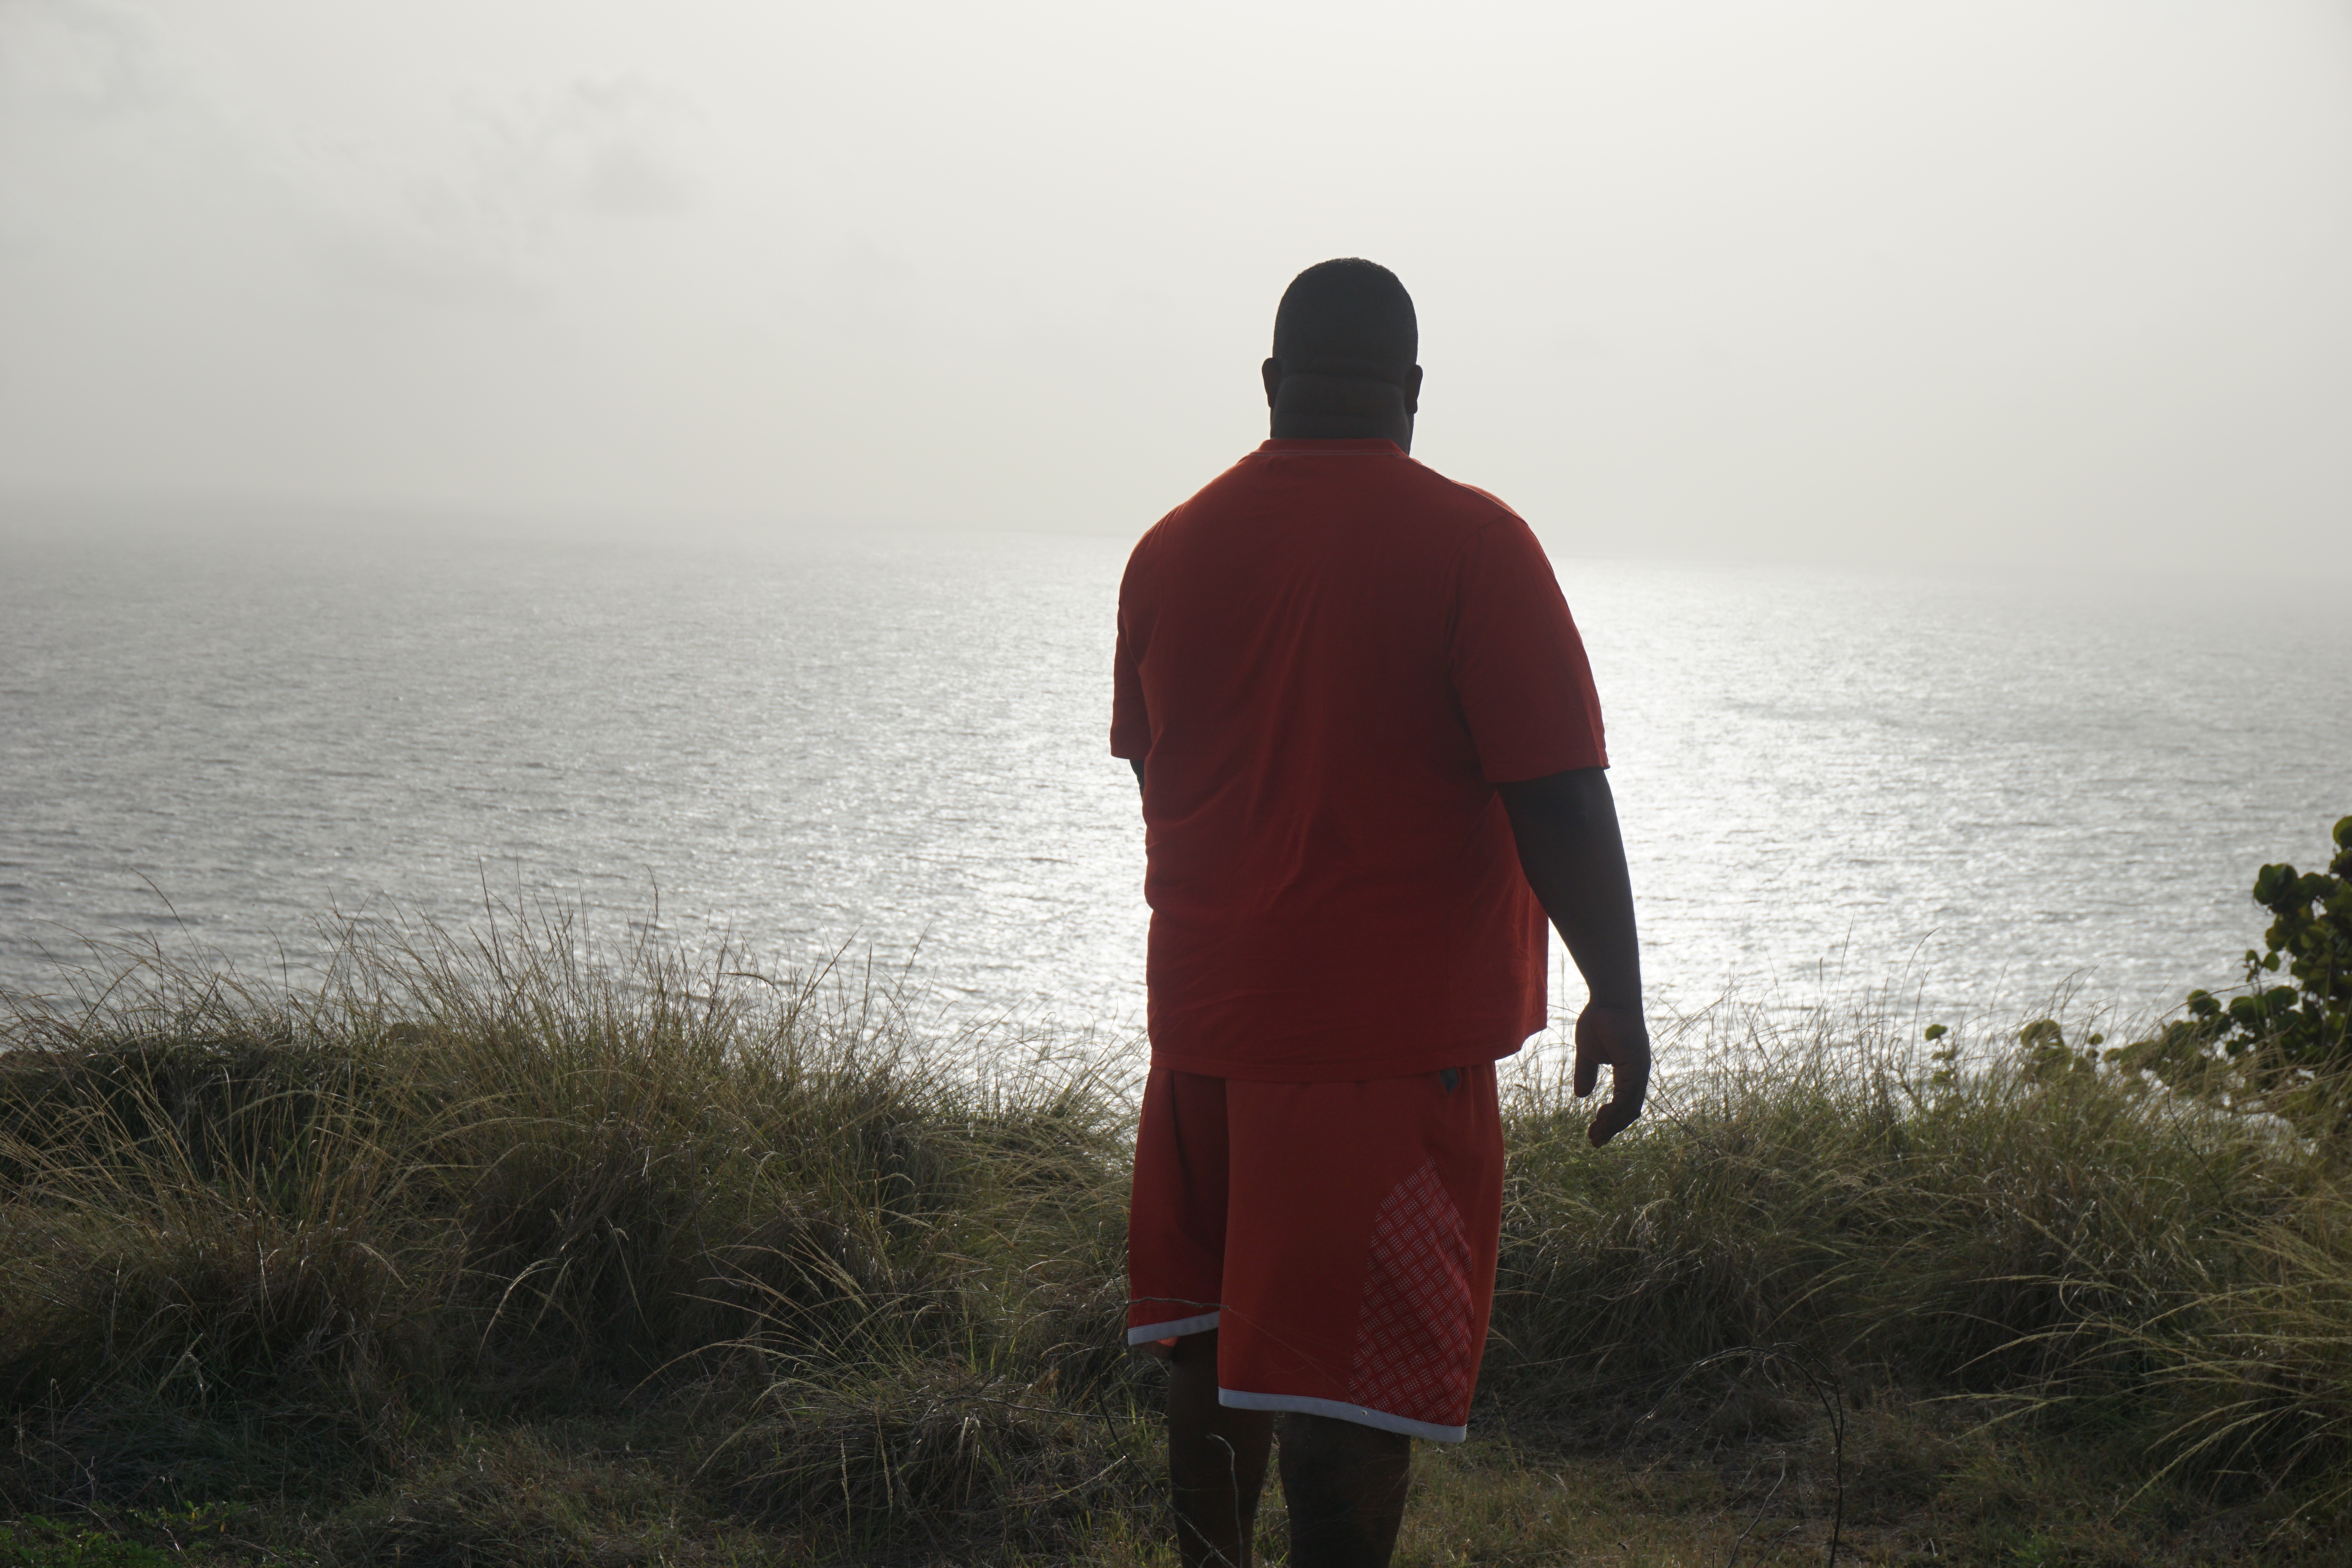
sea, coast, ocean, horizon, walking, mountain, morning, hill, photograph, atmospheric phenomenon